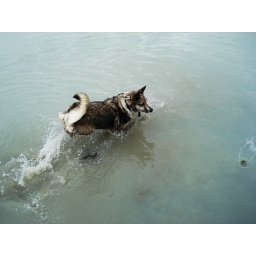
My dog likes to play in the water :P